CEFIP

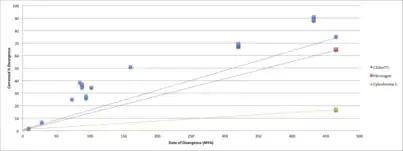

There was a microarray experiment that also showed evidence that C10orf71's expression was lowered in skeletal muscle tissues that experienced sepsis. There was clinical significance found in the expression level of C10orf71 in an experiment looking at those with Myotonic dystrophy. One microarray analysis produced results that showed C10orf71's expression level decreased in those with prostate cancer as well.